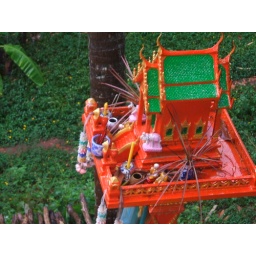
Prayer house under my window